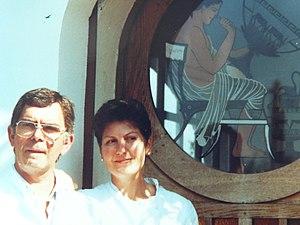
Ciboure est une ville de Nouvelle Aquitaine située dans les Pyrénées Atlantiques. Une poterie y a été active de 1919 à 1995.